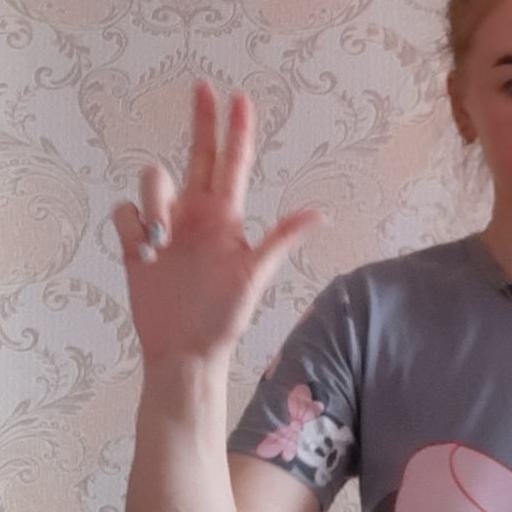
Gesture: three2